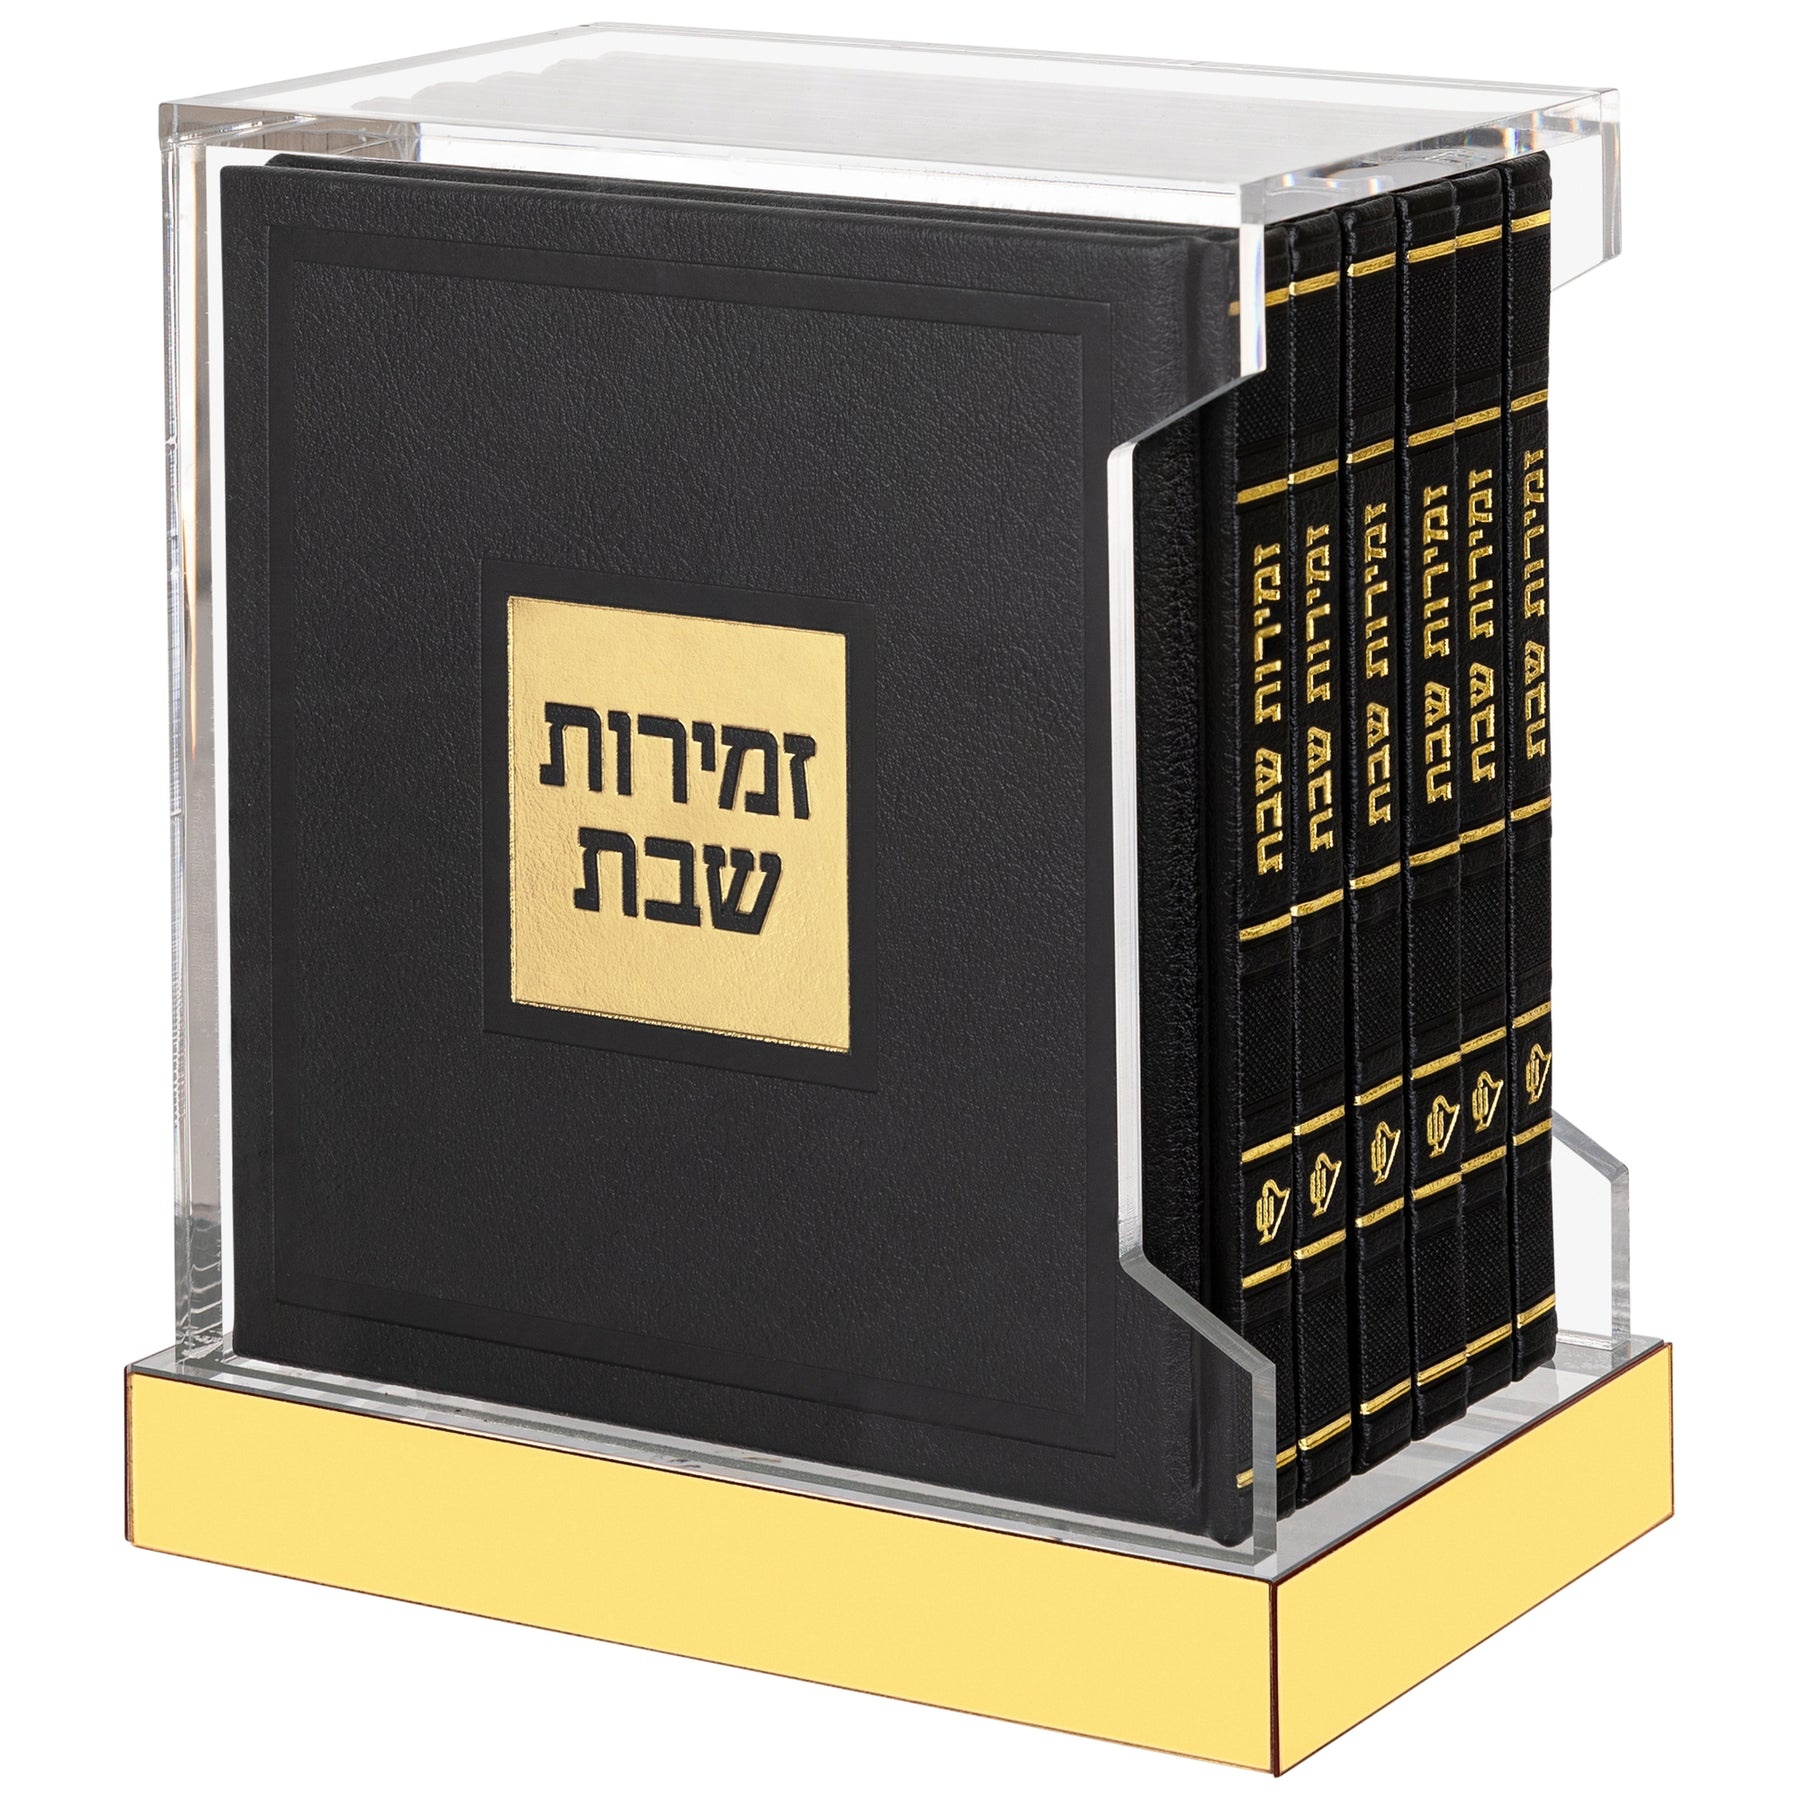
Black and Gold Hardcover Leather & Lucite Bencher Set
Square Pleather Hardcover Benchers in a luxury thick crystal clear lucite holder with a mirrored base . Easy to read. Dimensions: 6"x6" Set of 6 Benchers
Brand: Waterdale Collection
Category: Office Supplies > Book Accessories